Yutyrannus

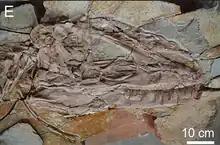
Skull of the juvenile specimen ELDM V1001

In 2016, a phylogenetic analysis conducted by Thomas Carr and Stephen Brusatte re-examined the evolutionary relationships of the Tyrannosauroidea. Their analysis found "Yutyrannus" to be more basal than "Dilong", placing it within the family Proceratosauridae. Their cladogram is shown below: